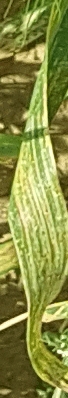
Label: Wheat___Yellow_Rust